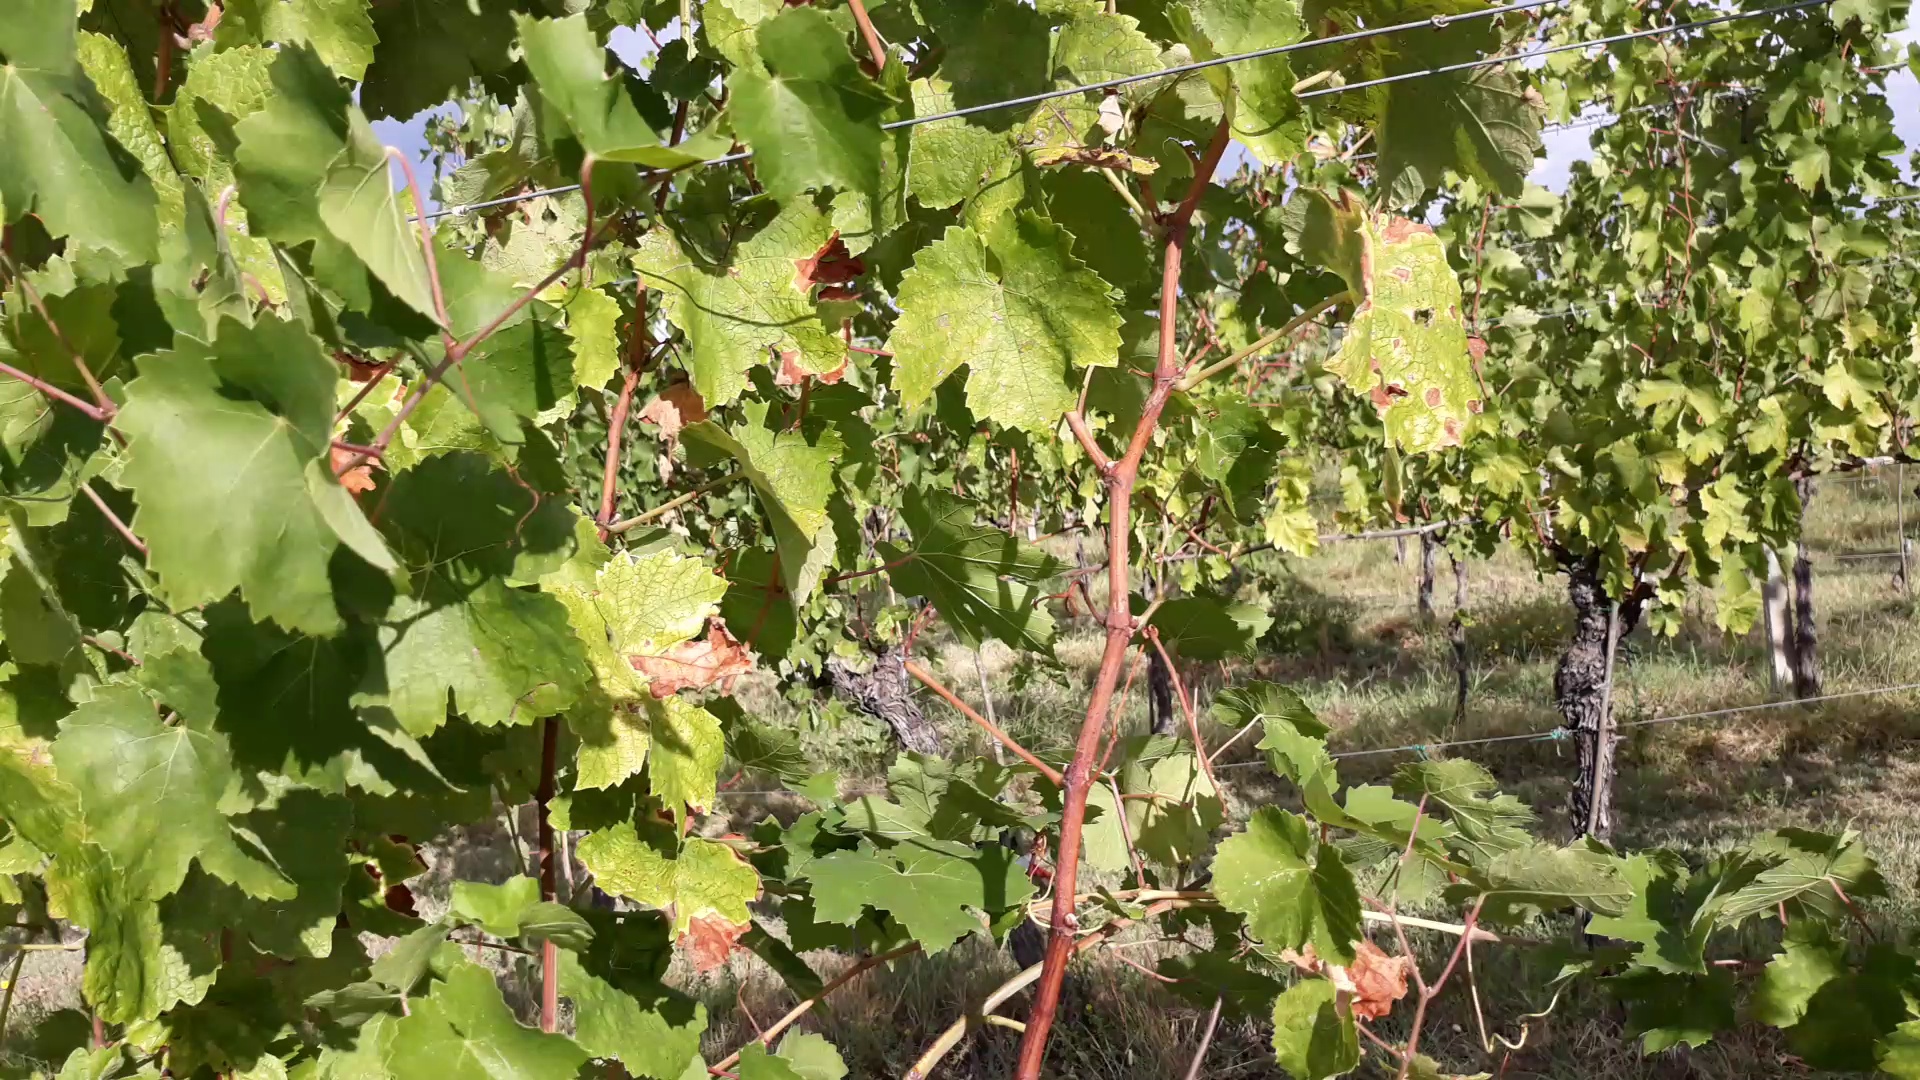
Label: esca